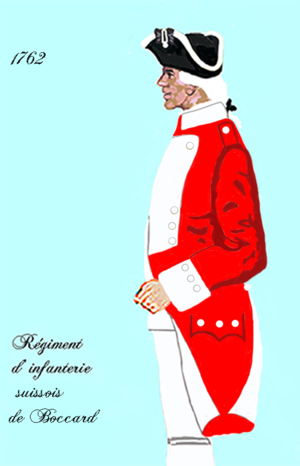
Uniforme du régiment suissois “de Boccard” par decret d' application de 1762
Cet article présente et étudie les drapeaux et uniformes des régiments étrangers au service de l'Ancien Régime au XVIIIᵉ siècle. À cette époque de l'Histoire de France, les armées du Royaume de France ont eu régulièrement recours à des troupes recrutées à l'étranger. Si les suisses sont les plus connues, de nombreuses autres formations peuvent être comptées.
Le régiment de Salis-Samade est un régiment d’infanterie du Royaume de France créé en 1672.